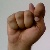
The image shows a hand gesture representing the letter 'T' in Indian Sign Language.